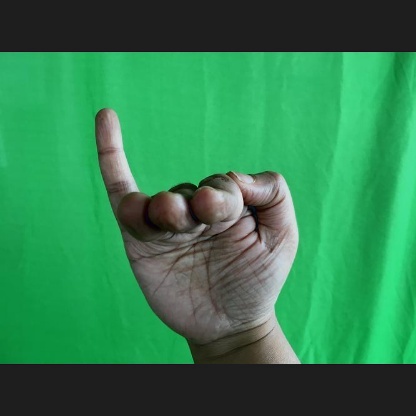
Mudra: Hamsapaksha